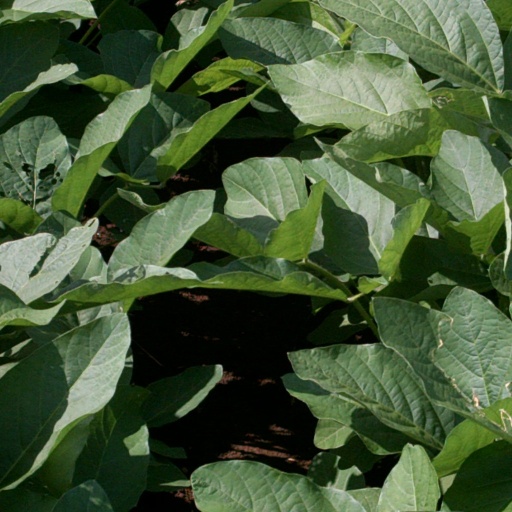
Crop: soybean